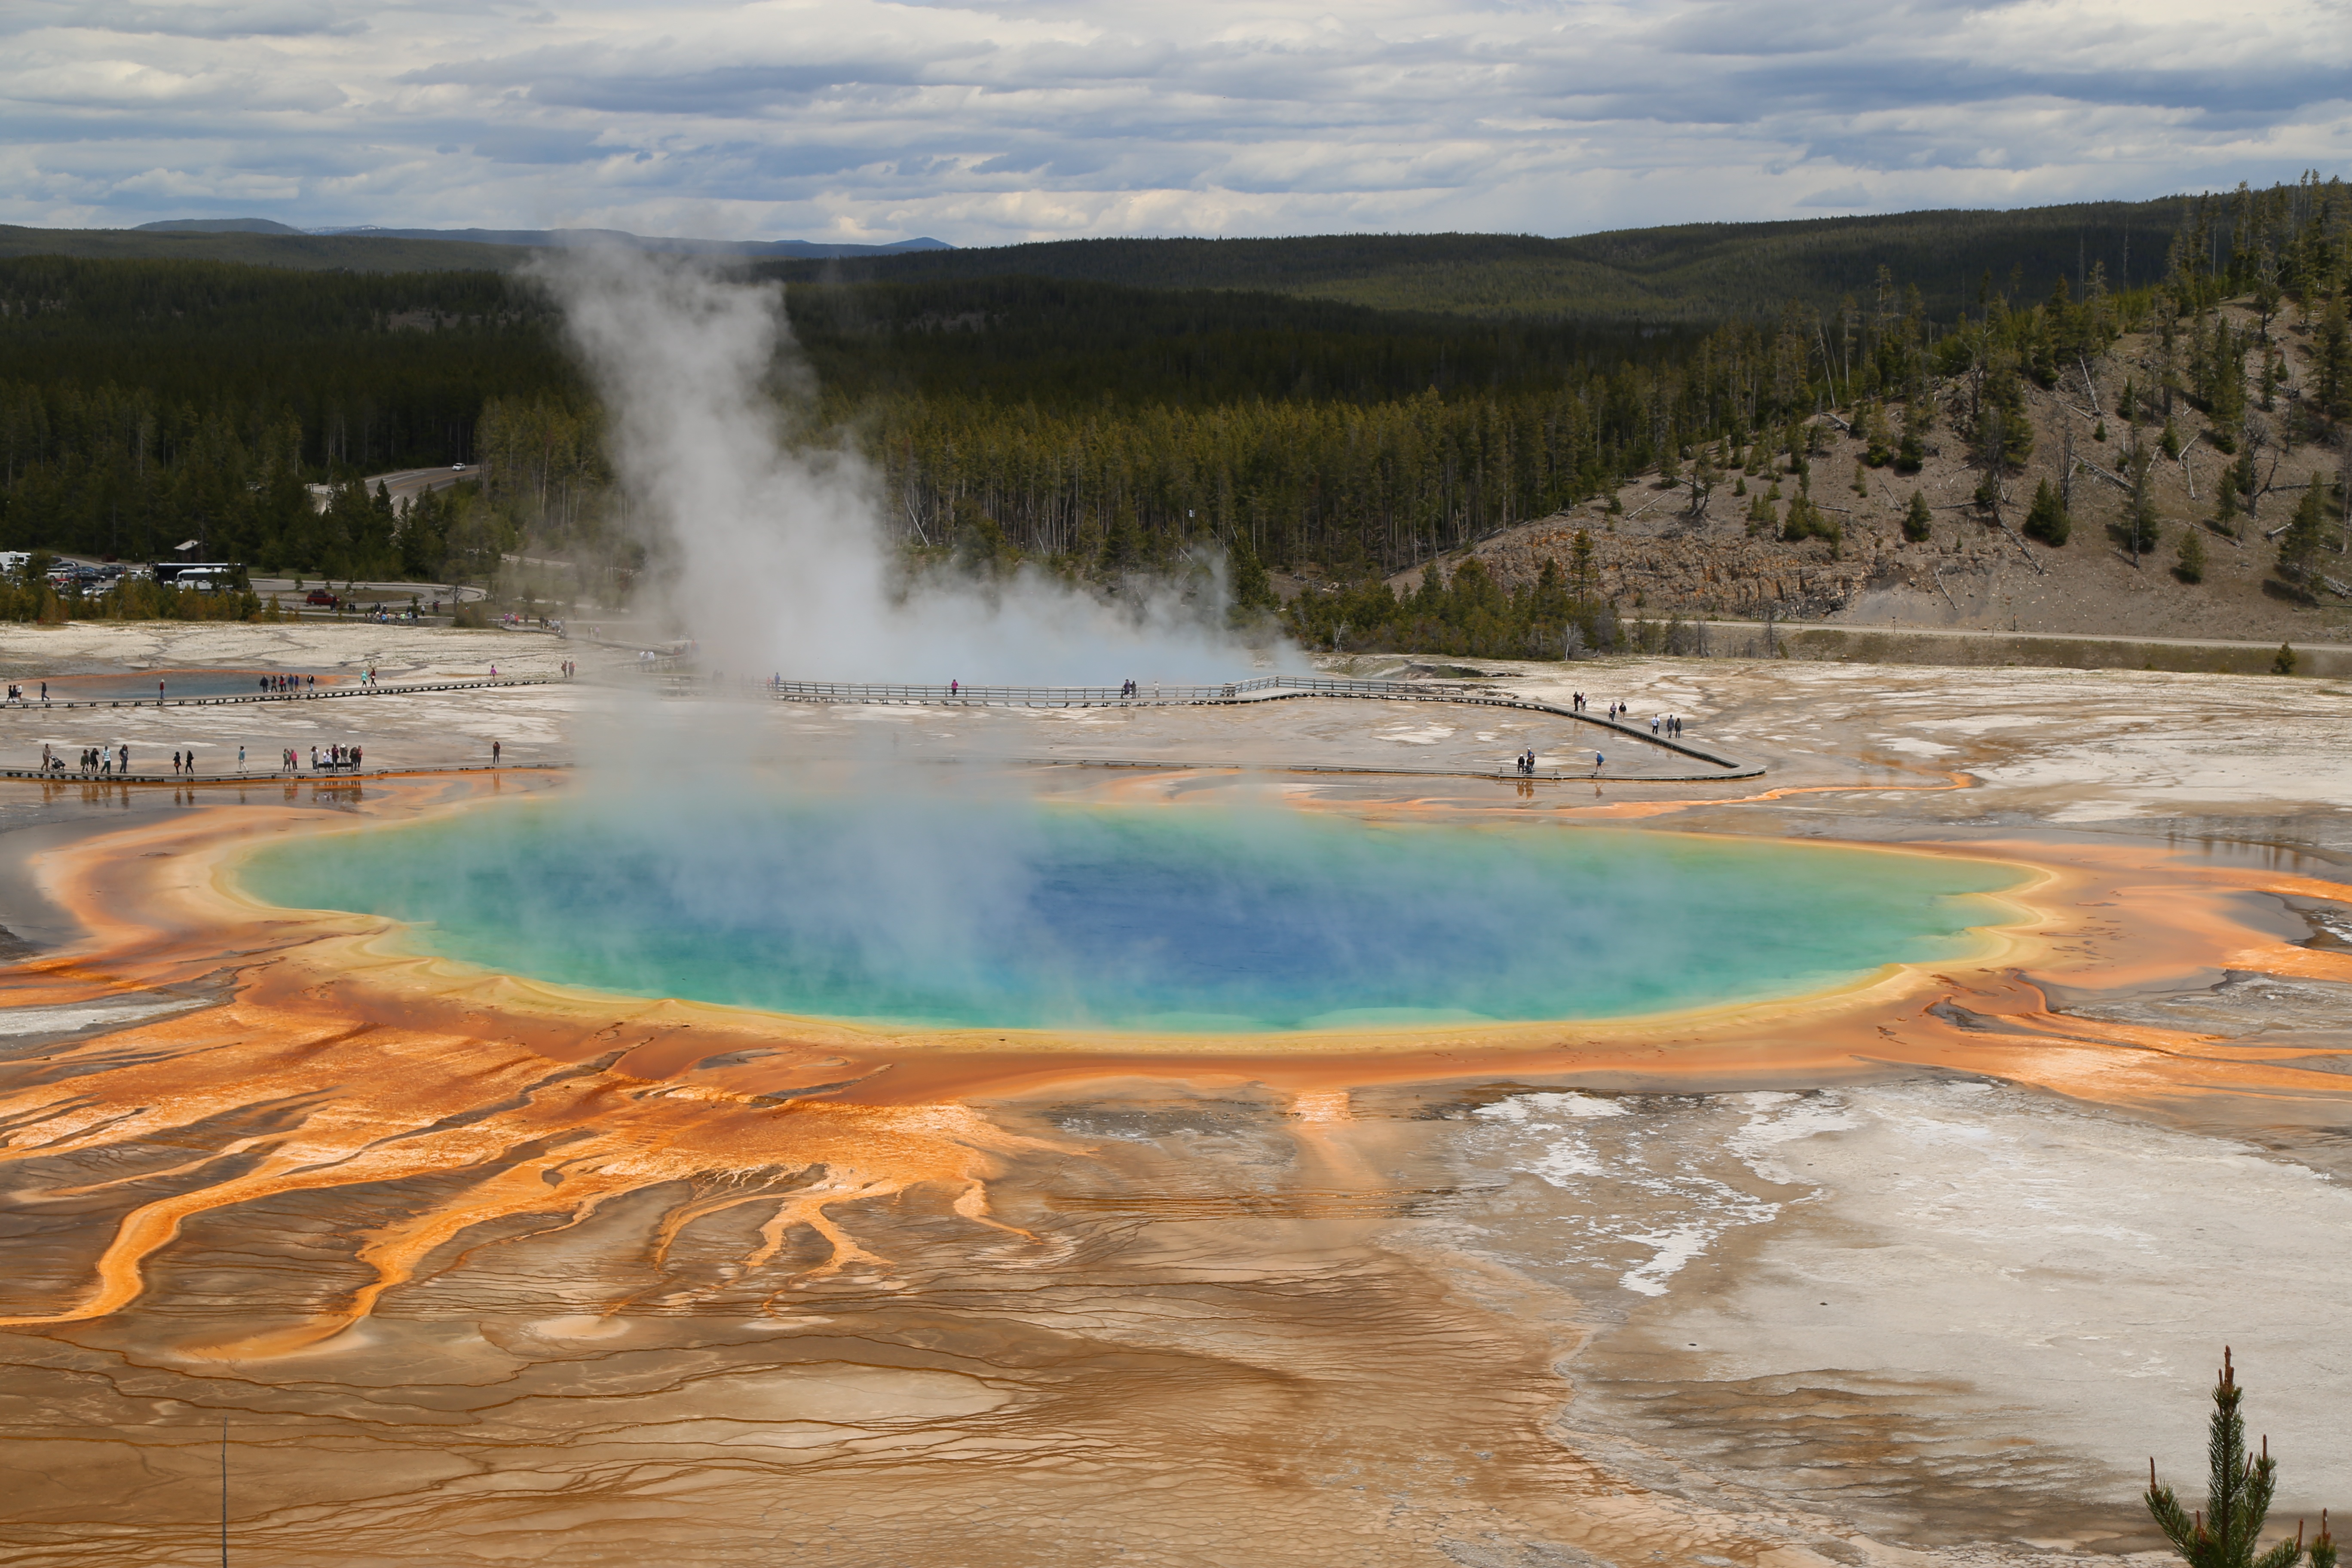
landscape, lake, spring, park, national park, body of water, geyser, views, water feature, yellowstone national park, the scenery, landform, grand prismatic, united states national parks, geographical feature